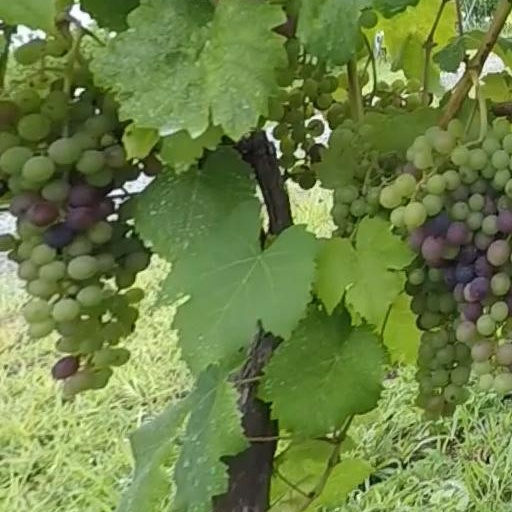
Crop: grape